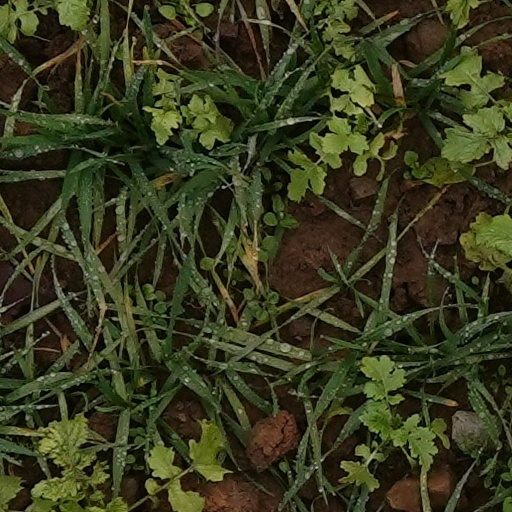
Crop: wheat